Mosaics of Delos

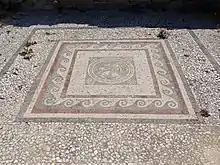
A Delian mosaic bearing the central rosette motif surrounded by a single-wave border pattern

Among the various patterns and motifs found in Delian mosaics is the triple-colored lozenge that creates a three-dimensional illusion of cubes in perspective for the viewer. This pattern appears in fifteen different locations, making it one of the most common. Other motifs include waves and stepped triangles, while major themes include maritime, theatrical, natural, or mythological objects and figures. The single wave pattern, a common motif in Hellenistic art, is the most predominant type of border design for mosaics at Delos and can be found at other sites such as Arsameia (albeit arranged in the opposite direction). The rosette motif, which is found in the mosaics of various Hellenistic sites across the Mediterranean, is often coupled with single-wave borders in Delian mosaics. The typical Hellenistic palmette motif is used in a mosaic of Delos to fill the four corners around a central rosette motif. The illusion of three-dimensional relief in the figured scenes of Delian mosaics was usually achieved by the use of polychrome, with white, black, yellow, red, blue and green hues.